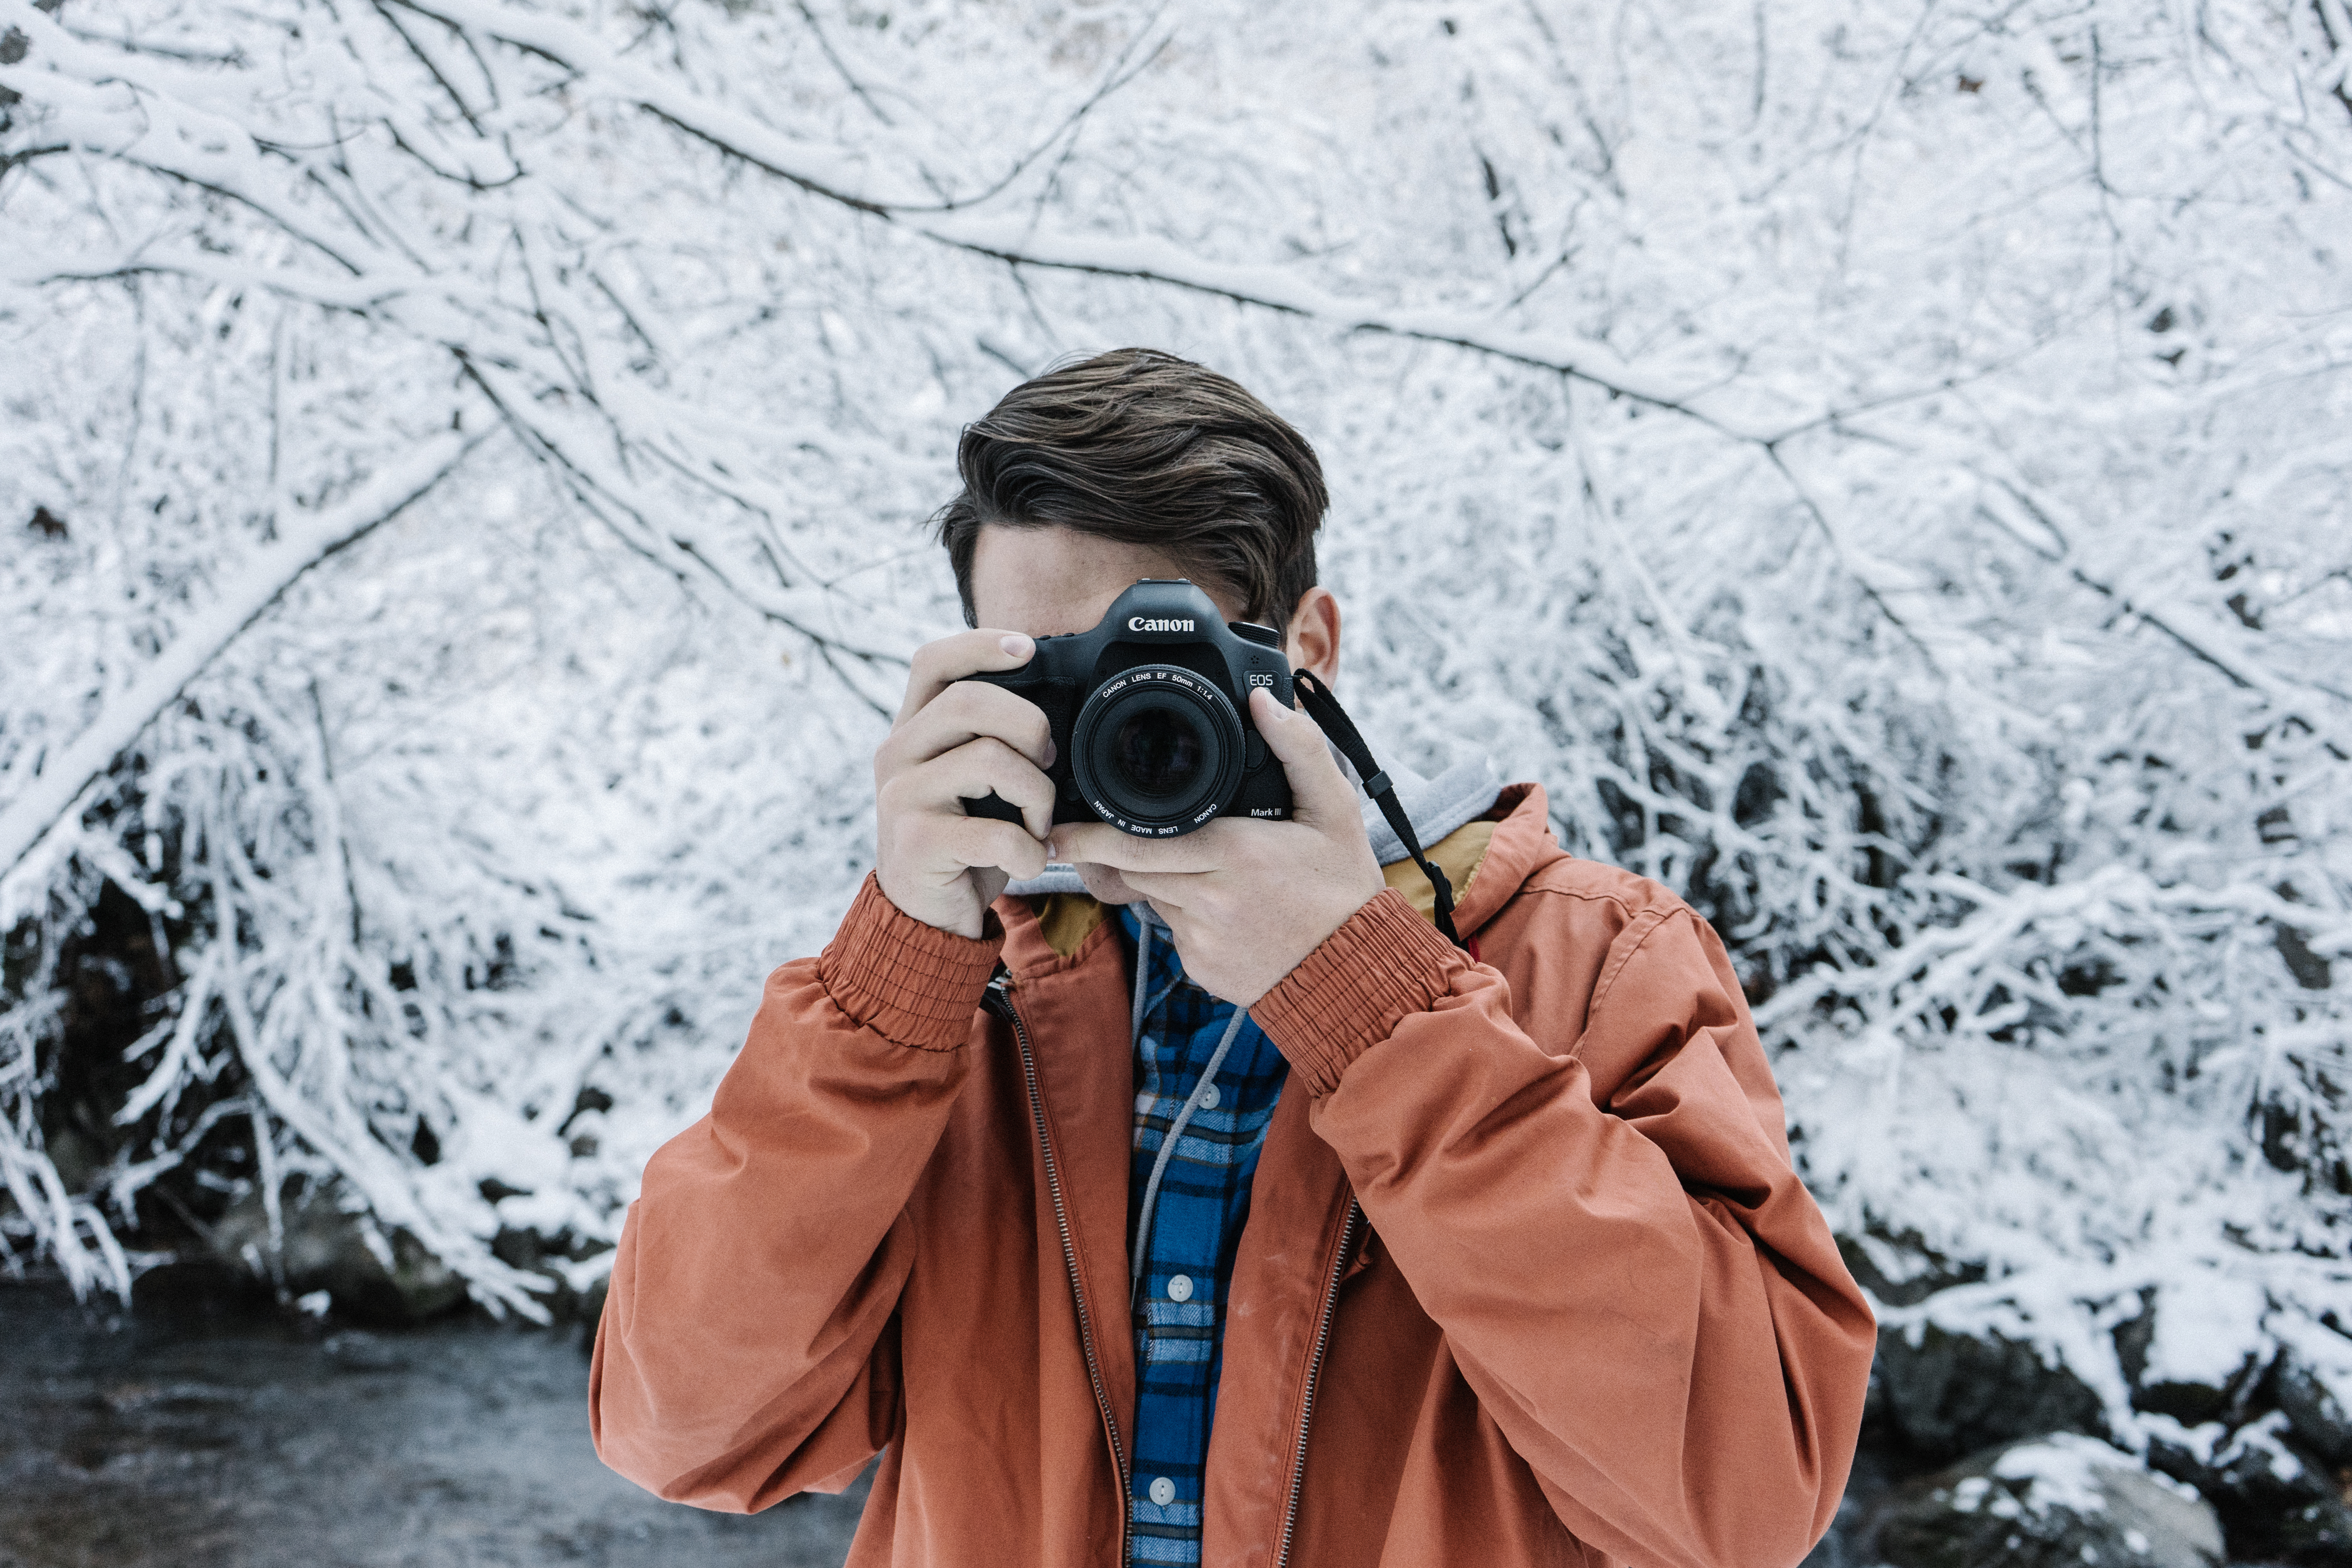
snow, winter, weather, season, spring, child